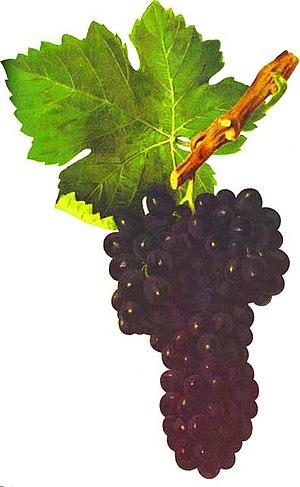
Cépage Syrah
Le château de l'Hers, situé à Châteauneuf-du-Pape, sur les bords du Rhône a des origines qui remontent au début du Xᵉ siècle. Jusqu'à la Révolution française, il fut une enclave du Languedoc dans le Comtat Venaissin. Protégé au titre des monuments historiques depuis 1973, il a donné son nom à un domaine viticole.